Meat and three

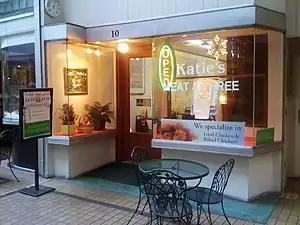
A meat and three restaurant in Nashville, Tennessee

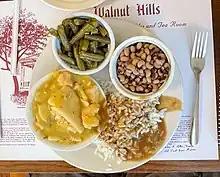
A plate of meat and three at Walnut Hills restaurant, Vicksburg, Mississippi

A meat and three meal is one where the customer picks one meat and three side dishes as a fixed-price offering. Meats commonly include fried chicken, country ham, beef, country-fried steak, meatloaf, or pork chop; and sides span from vegetables such as potatoes, corn, and green beans, to macaroni and cheese, hush puppies, and spaghetti. A dessert, such as gelatin, is often offered. Typical accompaniments include cornbread and sweet tea.